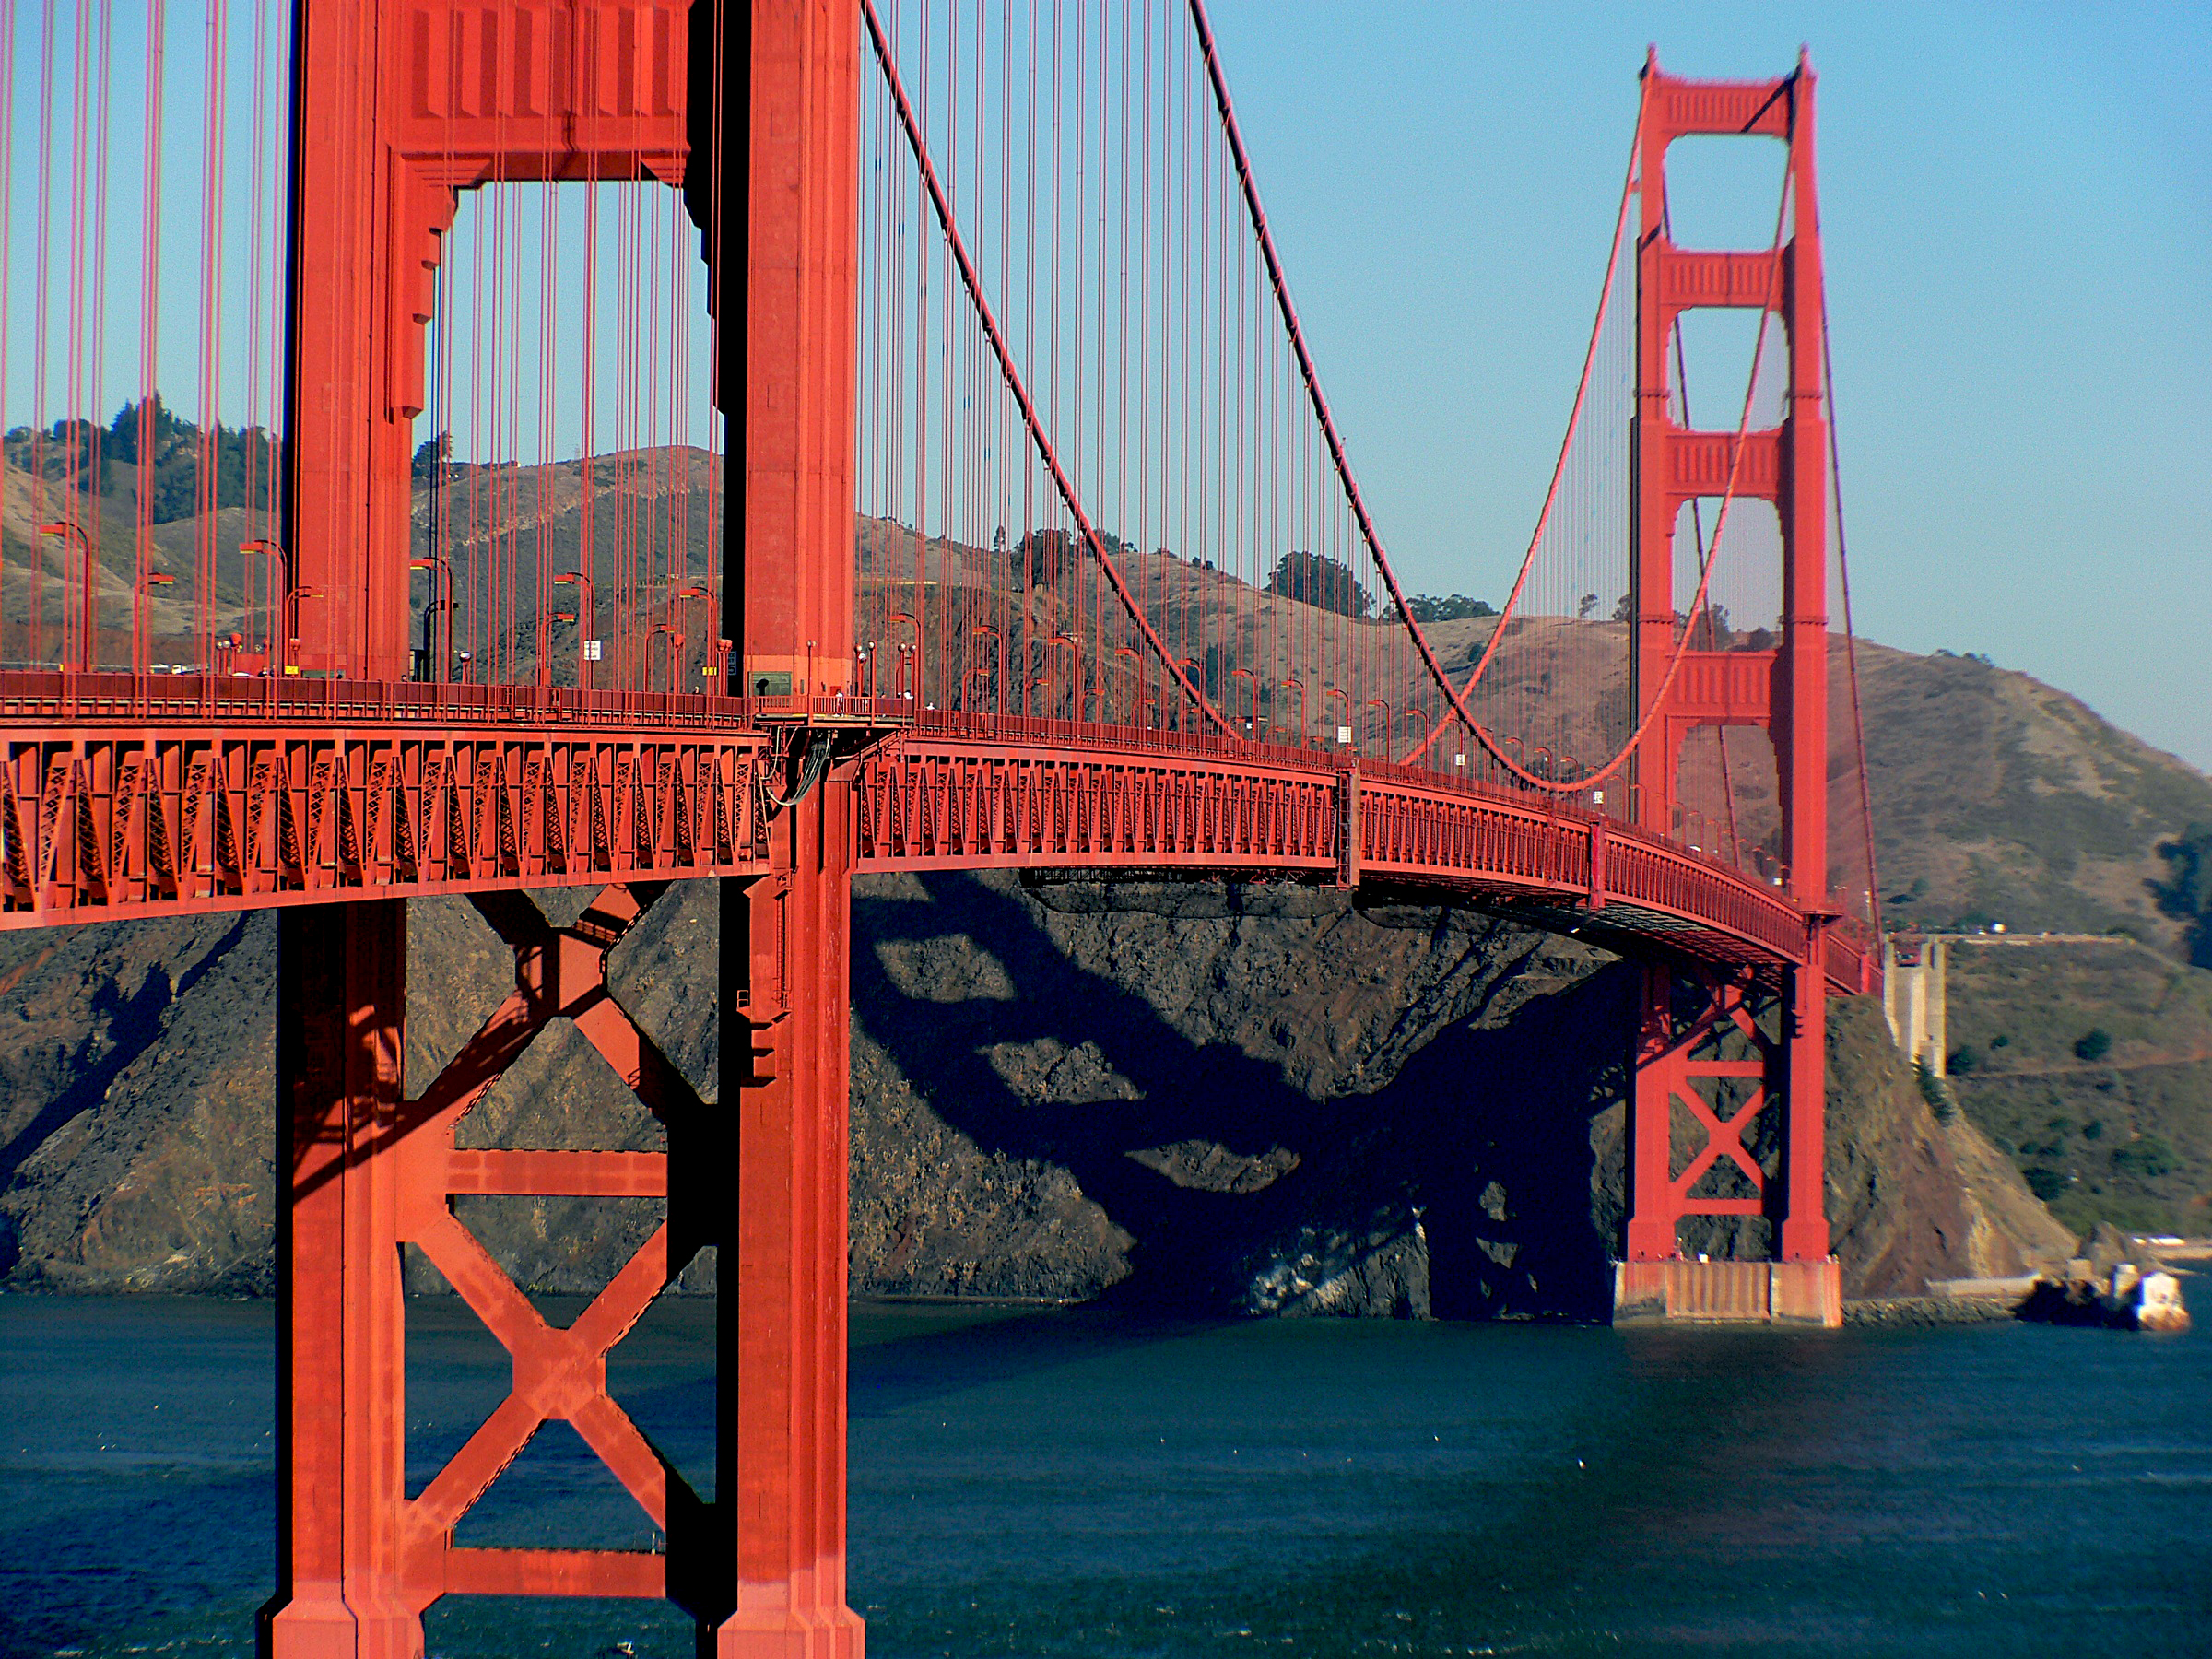
bridge, landmark, sanfrancisco, goldengatebridge, bridgecamera, sunsetcruise, goldengateferry, nonbuilding structure